Rachel McAdams

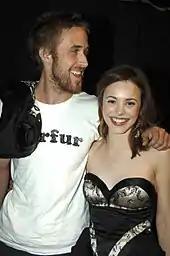
McAdams with "The Notebook" co-star Ryan Gosling at the 2005 MTV Movie Awards

Later in 2004, McAdams starred opposite fellow Canadian Ryan Gosling in the romantic drama "The Notebook", based on Nicholas Sparks' novel of the same name. She played Allie Hamilton, a wealthy Southern belle who has a forbidden love affair with Gosling's poor labourer, Noah Calhoun. McAdams spent time in Charleston, South Carolina, prior to filming to familiarize herself with the Southern accent, and took ballet and etiquette classes. Filming took place from late 2002 to early 2003. Although McAdams and Gosling became romantically involved in 2005, they had a combative relationship on set. "We inspired the worst in each other," Gosling has said. "It was a strange experience, making a love story and not getting along with your co-star in any way." At one point, Gosling asked the film's director Nick Cassavetes to "bring somebody else in for my off-camera shot" because he felt McAdams was being uncooperative. Stephen Holden of "The New York Times" praised the "spontaneous and combustible" performances of the two leads while Roger Ebert was won over by the "beauty and clarity" of McAdams's performance. Michael Wilmington of the "Chicago Tribune" declared her "a real discovery" who "infuses young Allie with that radiant, breathlessly winning ingénue grace and charm that breaks hearts". The film grossed over $115million worldwide. McAdams won an MTV Movie Award and four Teen Choice Awards. "Entertainment Weekly" has said that the movie contains the All-Time Best Movie Kiss while the "Los Angeles Times" has included a scene from the film in a list of the 50 Classic Movie Kisses. "The Notebook" has appeared on many Most Romantic Movies lists. "I'm so grateful to have a film that people respond to in that way", McAdams told "Elle" in 2011. "It was a big deal."